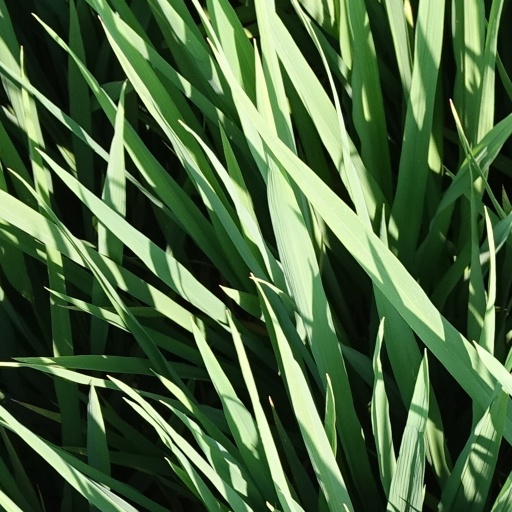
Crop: rice